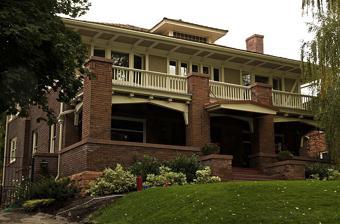
Building: Almon A. Covey House
Country: United States of America
Year built: 1909
Historic house in Salt Lake City, Utah, U.S. United States historic place Almon A. Covey House U.S. National Register of Historic Places U.S. Historic district Contributing property Almon A. Covey House, September 2012 Almon A. Covey House Location within the State of Utah Show map of Utah Almon A. Covey House Location within the United States Show map of the United States Location 1211 East 100 South Salt Lake City , Utah United States Coordinates 40°46′3″N 111°51′21″W / 40.76750°N 111.85583°W / 40.76750; -111.85583 ( Almon A. Covey House ) Area less than one acre Built 1909 Built by R. J. Winegar Architect Ware & Treganza Architectural style Prairie School Part of University Neighborhood Historic District ( ID95001430 ) NRHP reference No. 80003920 Significant dates Added to NRHP October 3, 1980 Designated CP December 13, 1995 The Almon A. Covey House is a historic house in northeastern Salt Lake City , Utah , United States, that is located within the University Neighborhood Historic District , but is individually listed on the National Register of Historic Places (NRHP). Description The house is located at 1211 East 100 South. It is a 2 + 1 ⁄ 2 -story, Prairie School -style house, designed by architecture firm Ware & Treganza . Construction commenced in 1909. According to the NRHP nomination, it is significant as a "fine example" of Prairie School style in Utah. It is probably one of the earliest examples of Prairie School style in the work of Ware & Treganza. Construction of the Hyrum T. Covey House (next door, at 1229 East 100 South) also began in 1909. It was also built in Prairie School style, designed by the same firm, and is also NRHP-listed. The house was listed on the NRHP on October 3, 1980. See also National Register of Historic Places portal Utah portal National Register of Historic Places listings in Salt Lake City References